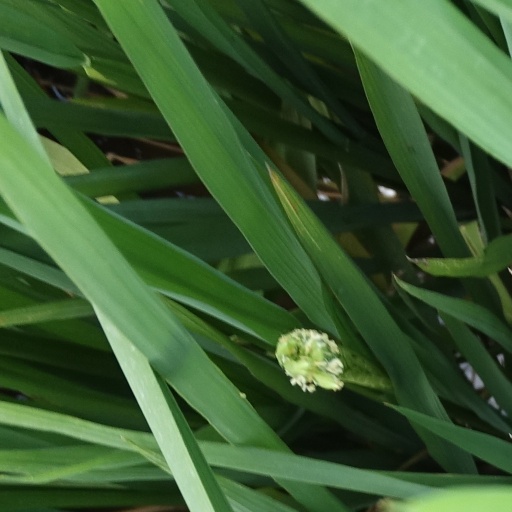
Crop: rice